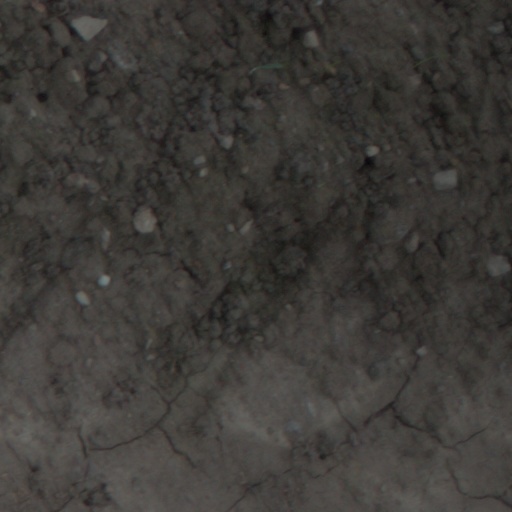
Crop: wheat